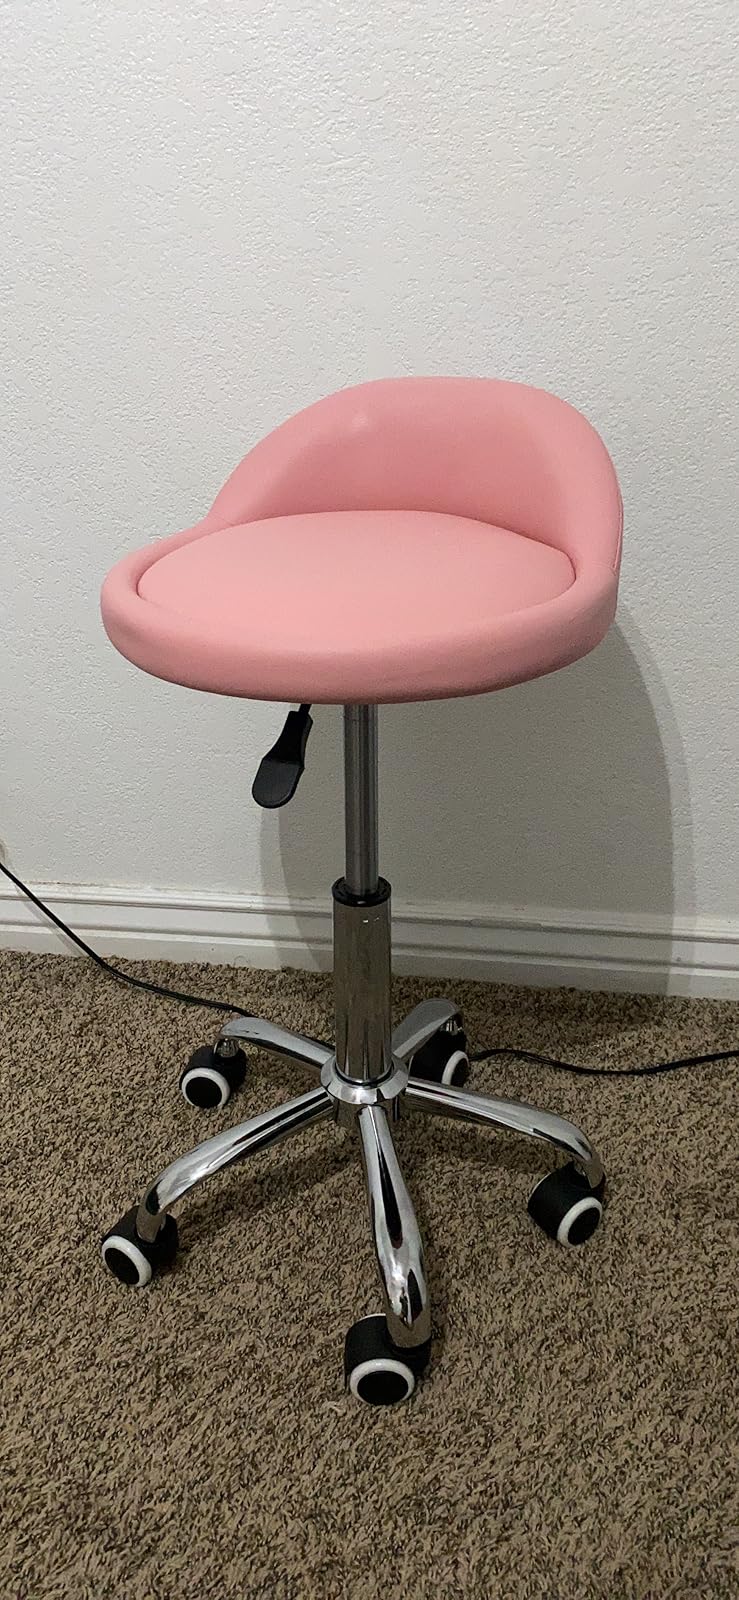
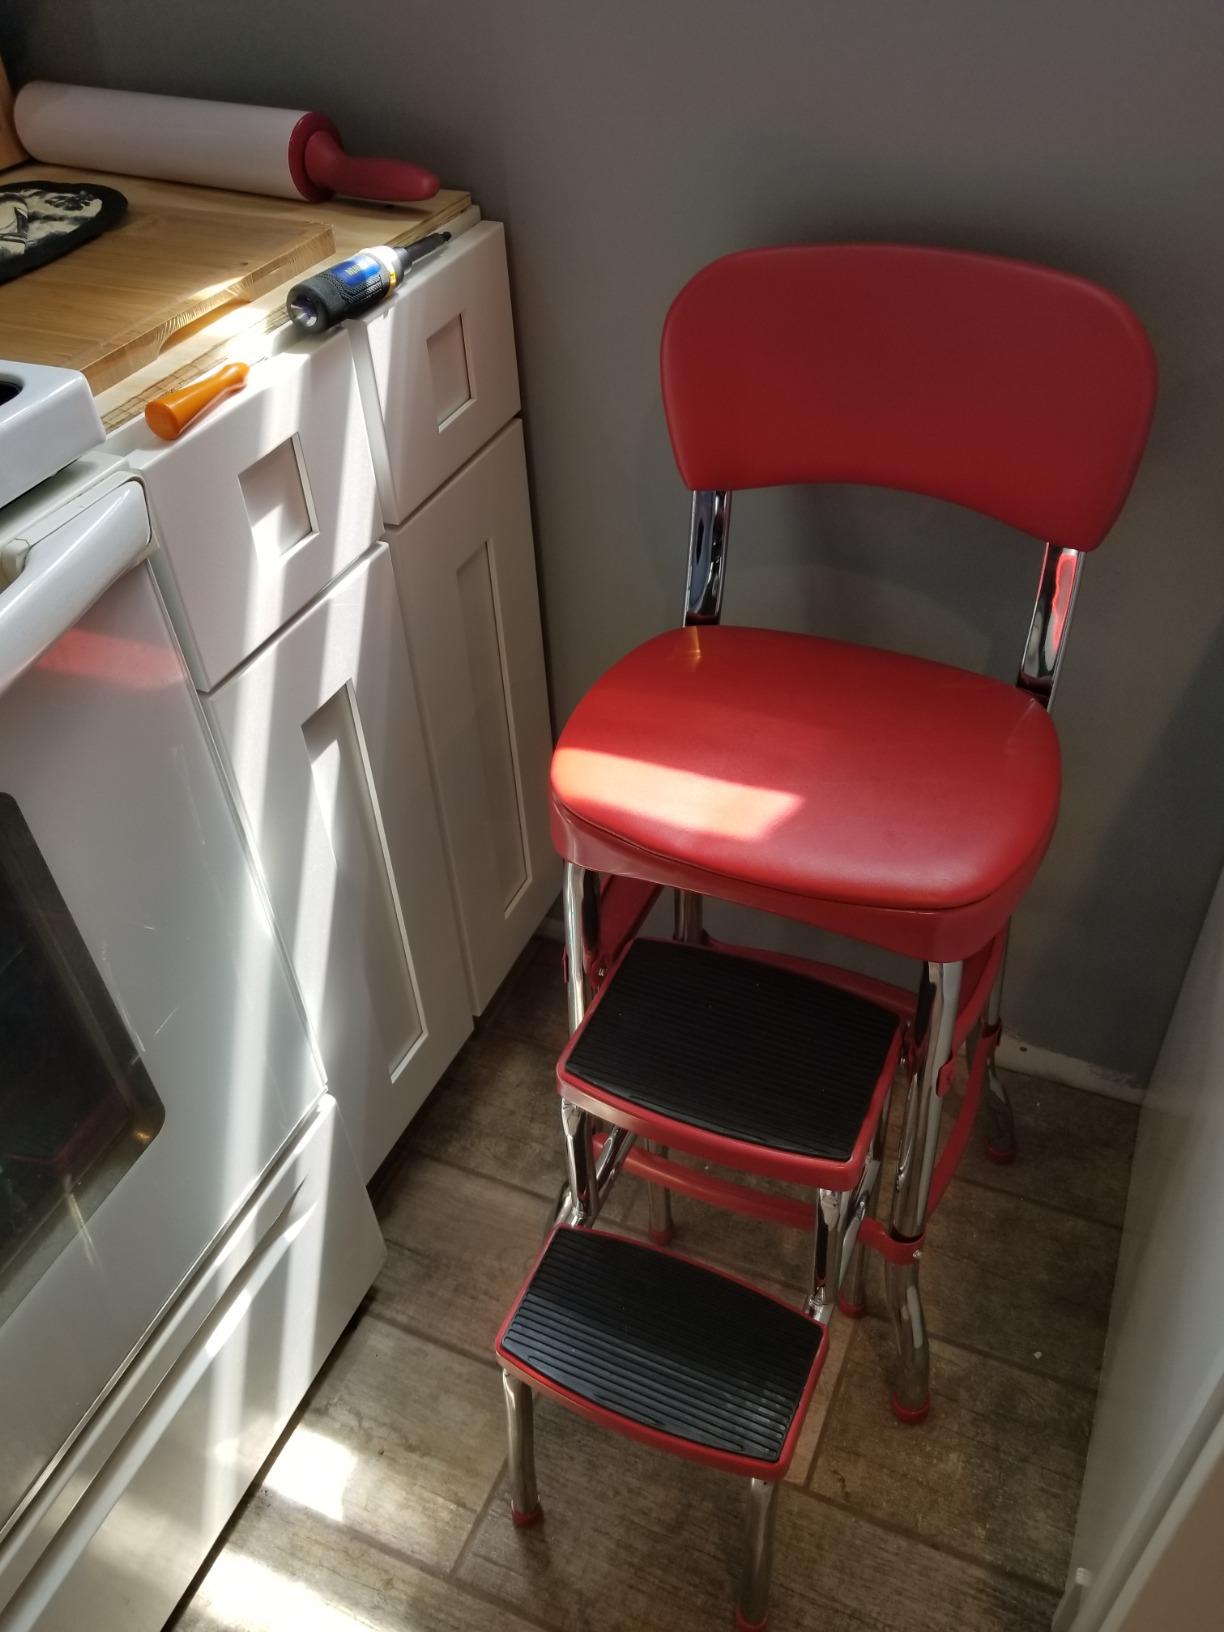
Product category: items_chair
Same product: no